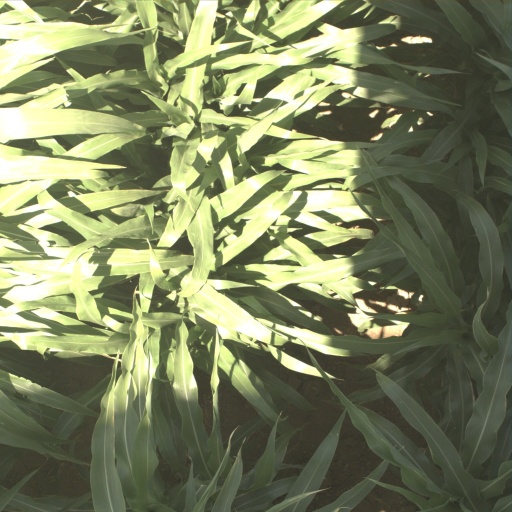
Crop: sorghum